Brown tree snake

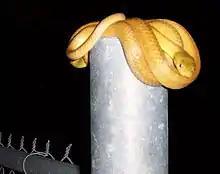
Brown tree snake on a fence post on Guam

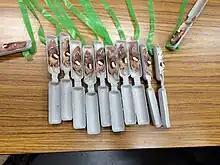
Biodegradable aerial bait cartridges consisting each of a dead mouse and 80 mg acetaminophen tablets, designed to catch on trees in areas where brown tree snakes are invasive

Shortly after World War II, and before 1952, the brown tree snake was accidentally transported from its native range in the South Pacific to Guam, probably as a stowaway in ship cargo or by crawling into the landing gear of Guam-bound aircraft. As a result of abundant prey resources on Guam and the absence of natural predators apart from the native Mariana monitor and feral pigs, brown tree snake populations reached unprecedented numbers. Snakes caused the extirpation of most of the native forest vertebrate species; thousands of power outages affecting private, commercial, and military activities; widespread loss of people's pets; and considerable emotional trauma to residents and visitors alike when snakes invaded human habitats with the potential for envenomation of small children. To minimise this threat, trained dogs are used to search, locate, and remove brown tree snakes before outbound military and commercial cargo and transportation vessels leave the island.